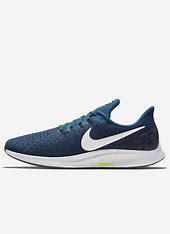
Brand: Nike
Model: Air Zoom Pegasus 35